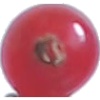
Label: redcurrant